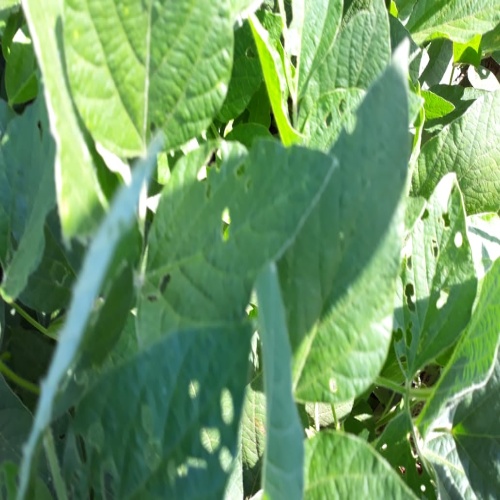
Label: Diabrotica_speciosa